Vipindas

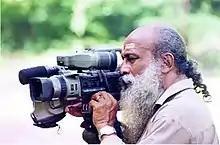

Vipindas (1938 – 12 February 2011) was an Indian cinematographer and director. He has cinematographed more than 200 films in Malayalam alone, and has directed a couple of films.